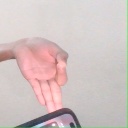
अक्षर: ज्ञ